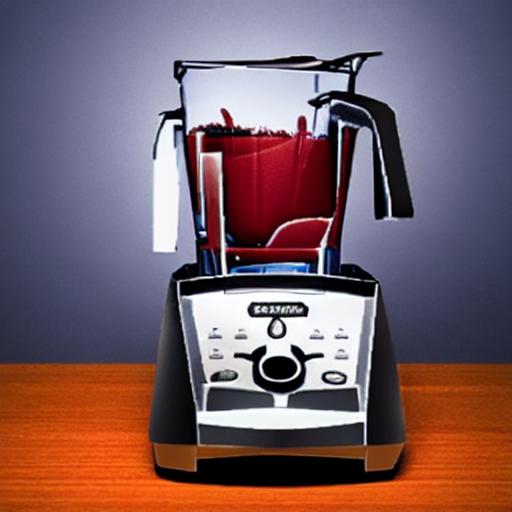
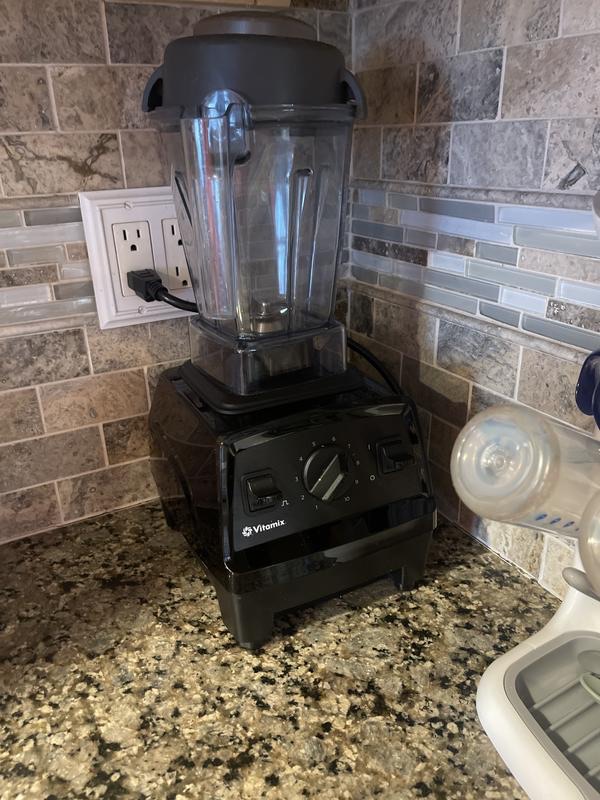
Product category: items_blender
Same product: no